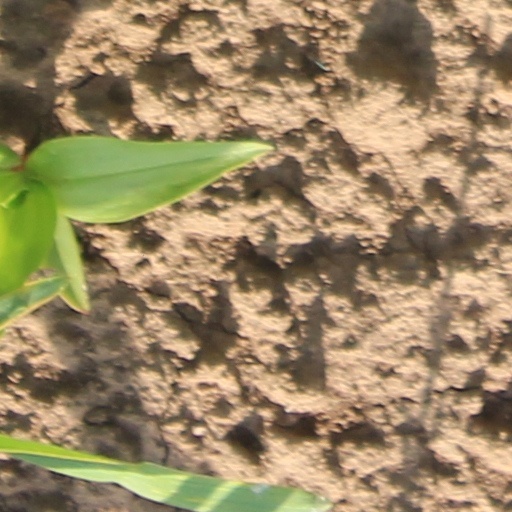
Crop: wheat